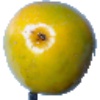
Label: maracuja